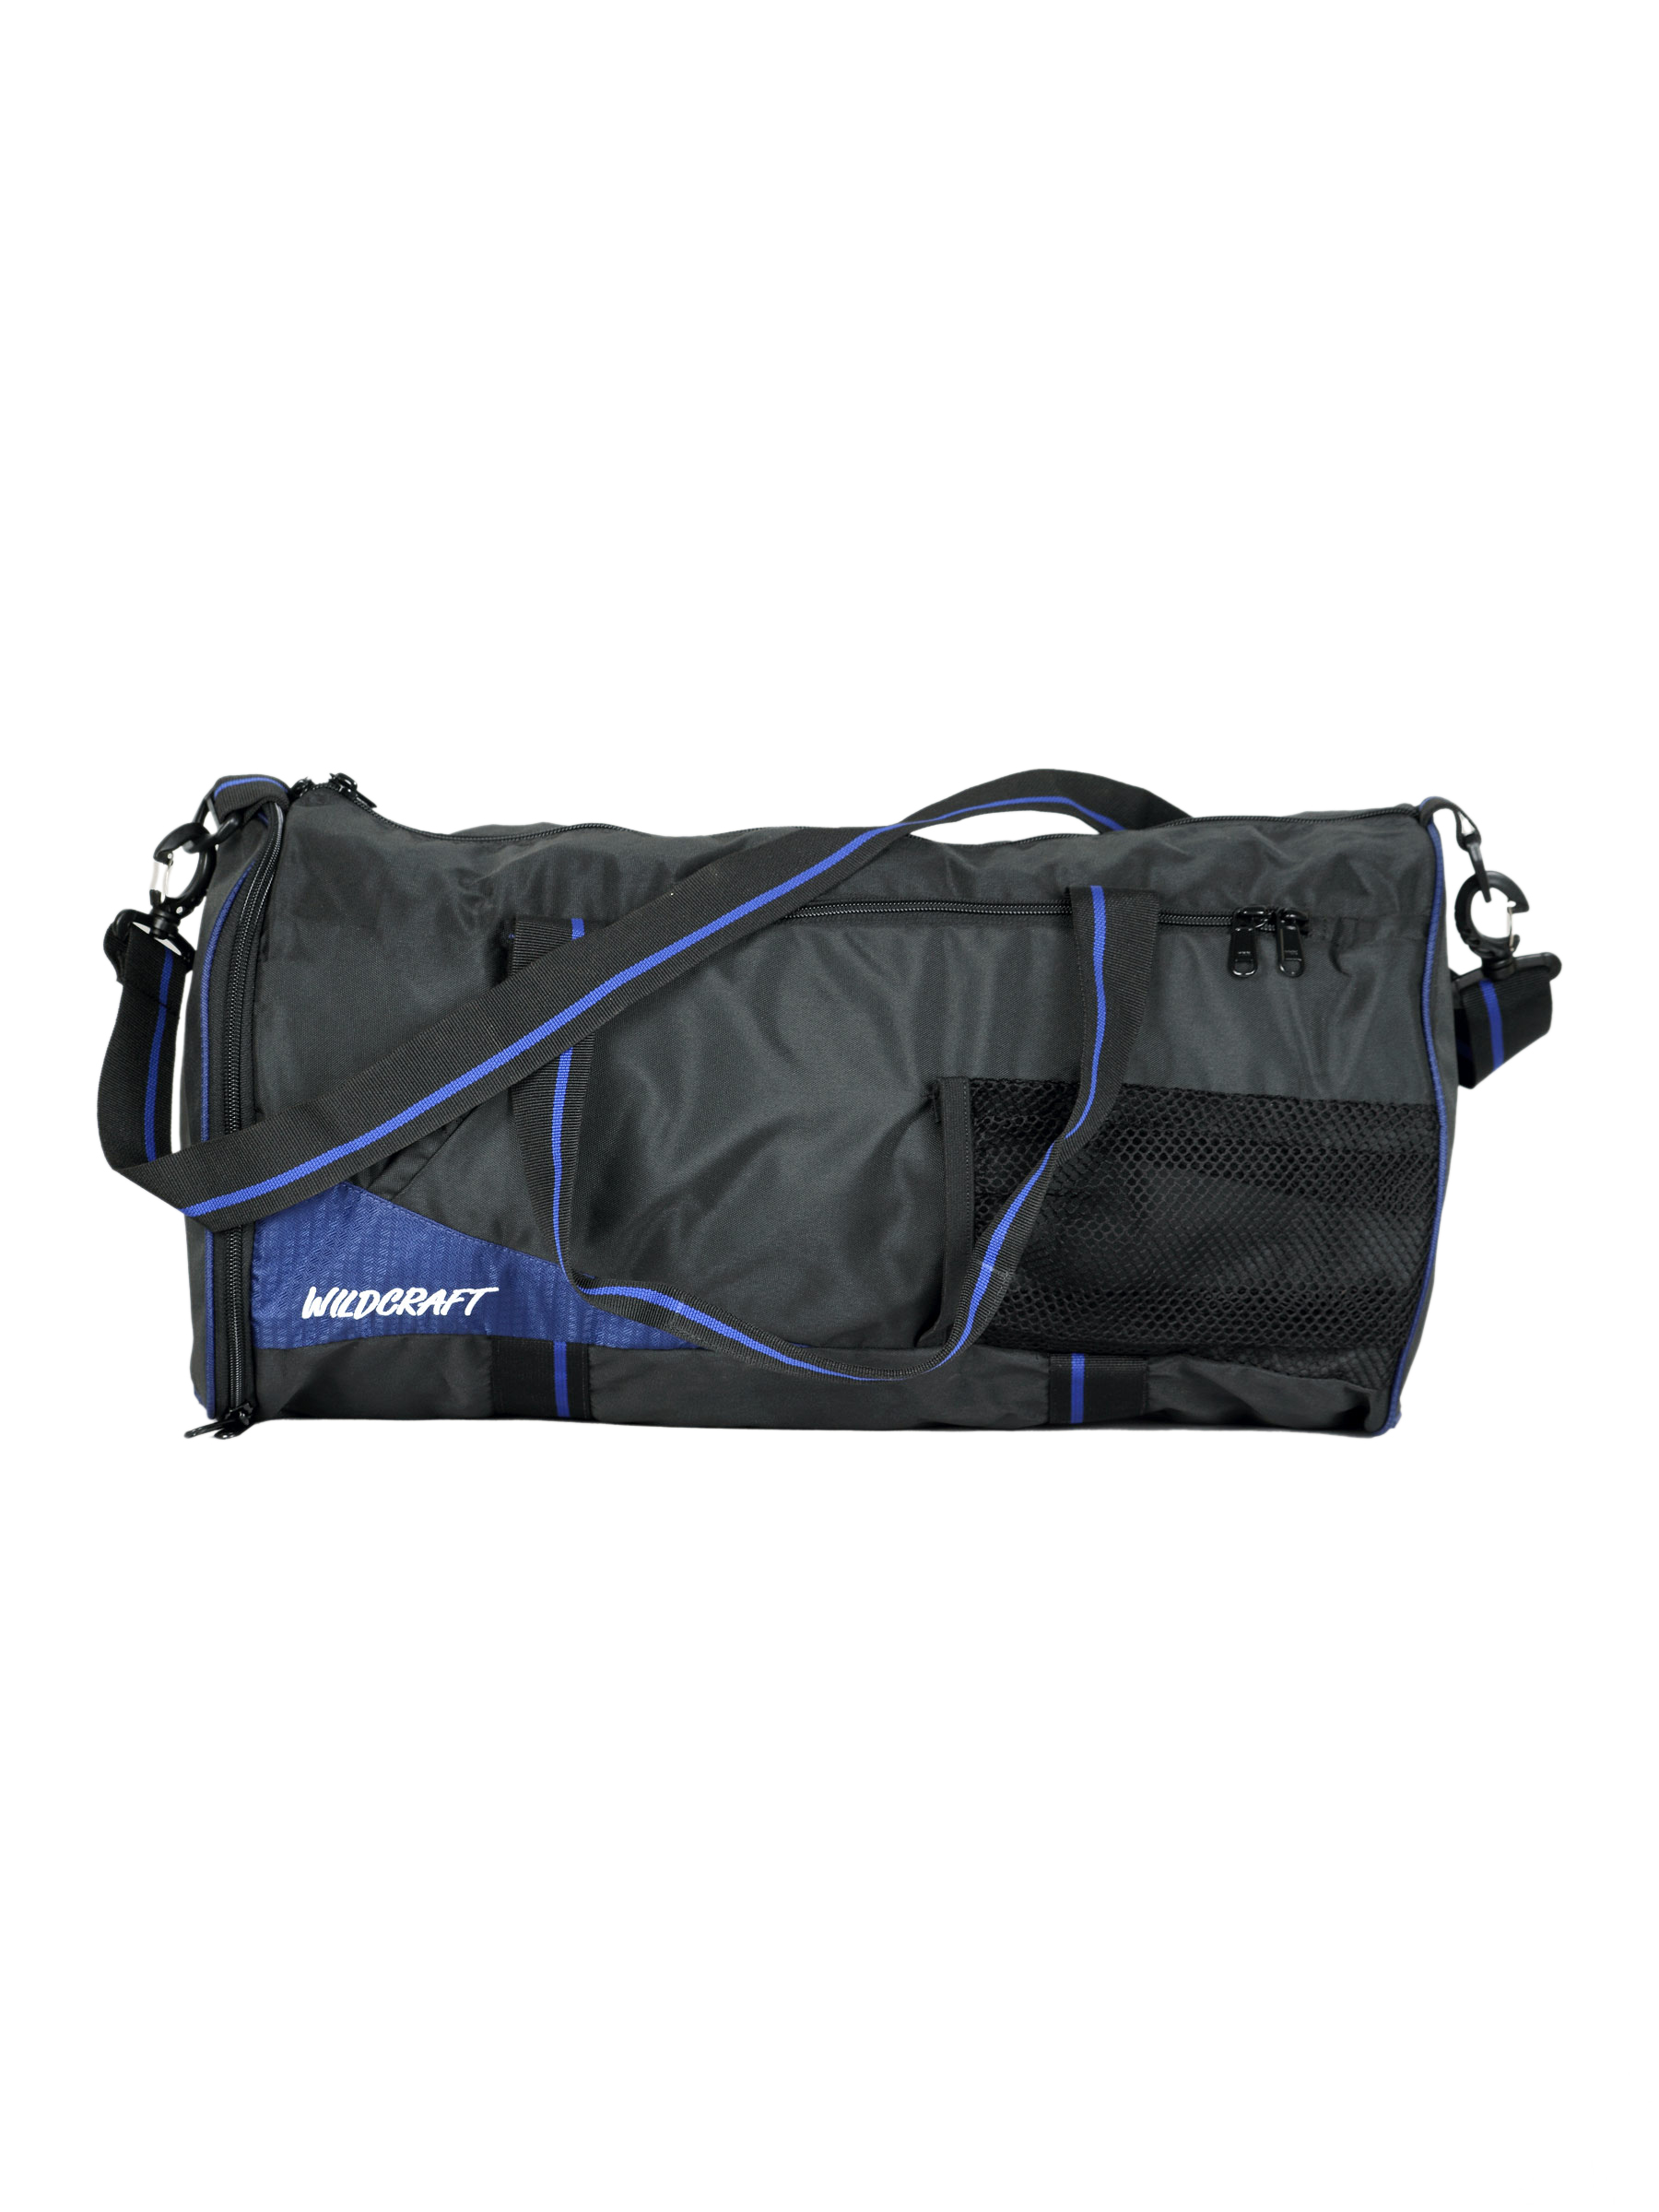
Wildcraft Unisex Black Duffel Bag
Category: Accessories / Bags / Duffel Bag
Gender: Unisex
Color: Black
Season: Winter 2015
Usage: Casual